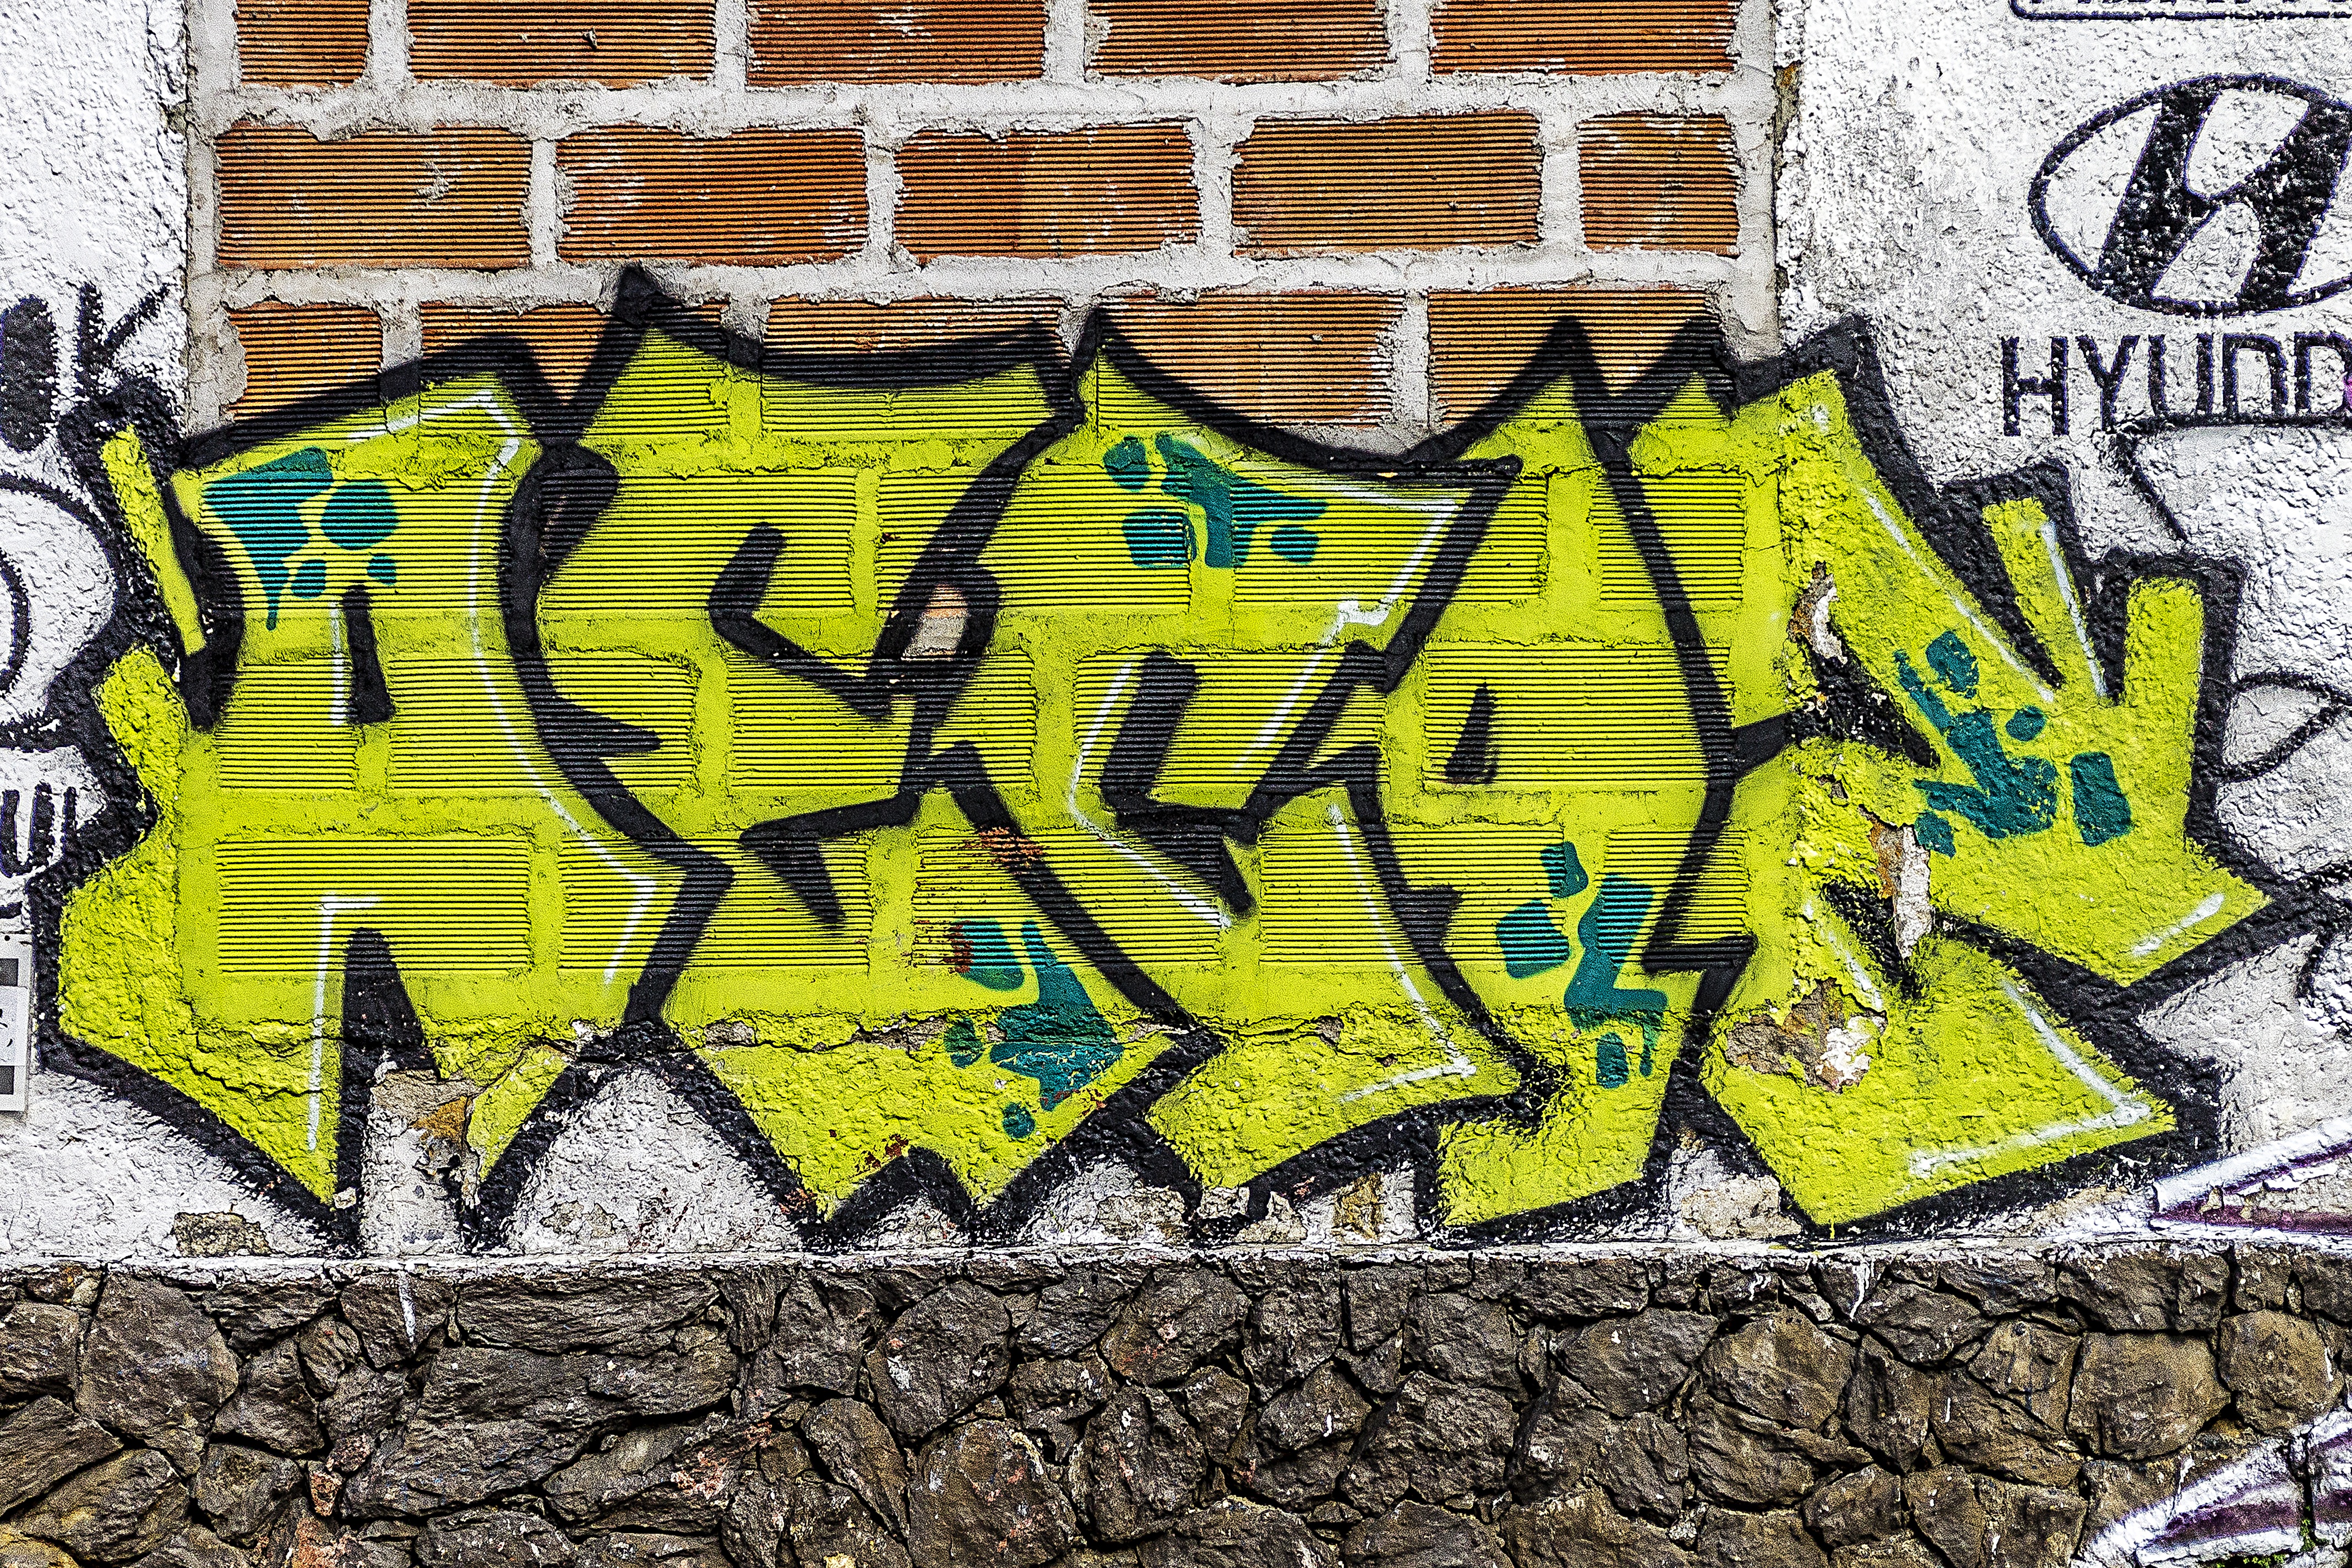
street, city, urban, wall, artistic, grunge, brick, graffiti, brick wall, street art, art, background, mural, spray paint, painted, tags, tagging, graffiti wall, graffiti art, urban area